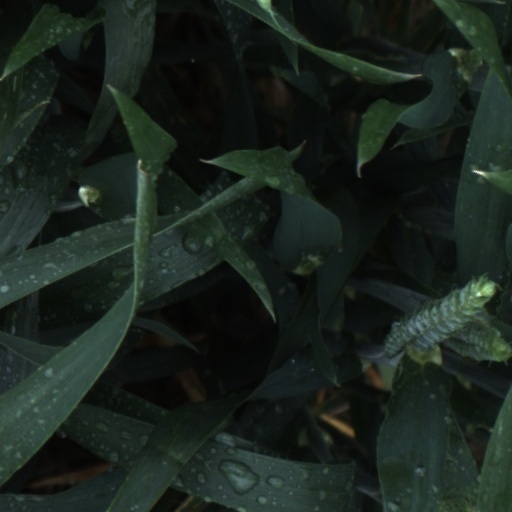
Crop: wheat